Sonny Fortune

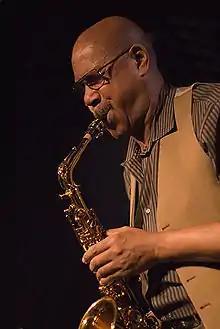
Sonny Fortune, April 2007

Cornelius "Sonny" Fortune (May 19, 1939 – October 25, 2018) was an American jazz saxophonist. He played soprano, alto, tenor, and baritone saxophones, clarinet, and flute.